Gondwanatheria

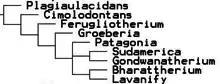
Gondwanatheria cladogram per Chimento et al. 2015.

Further fossils have come from India, Madagascar and Antarctica. A possible "Ferugliotherium"-like species occurs in Maastrichtian deposits of Mexico, extending the clade to North America.